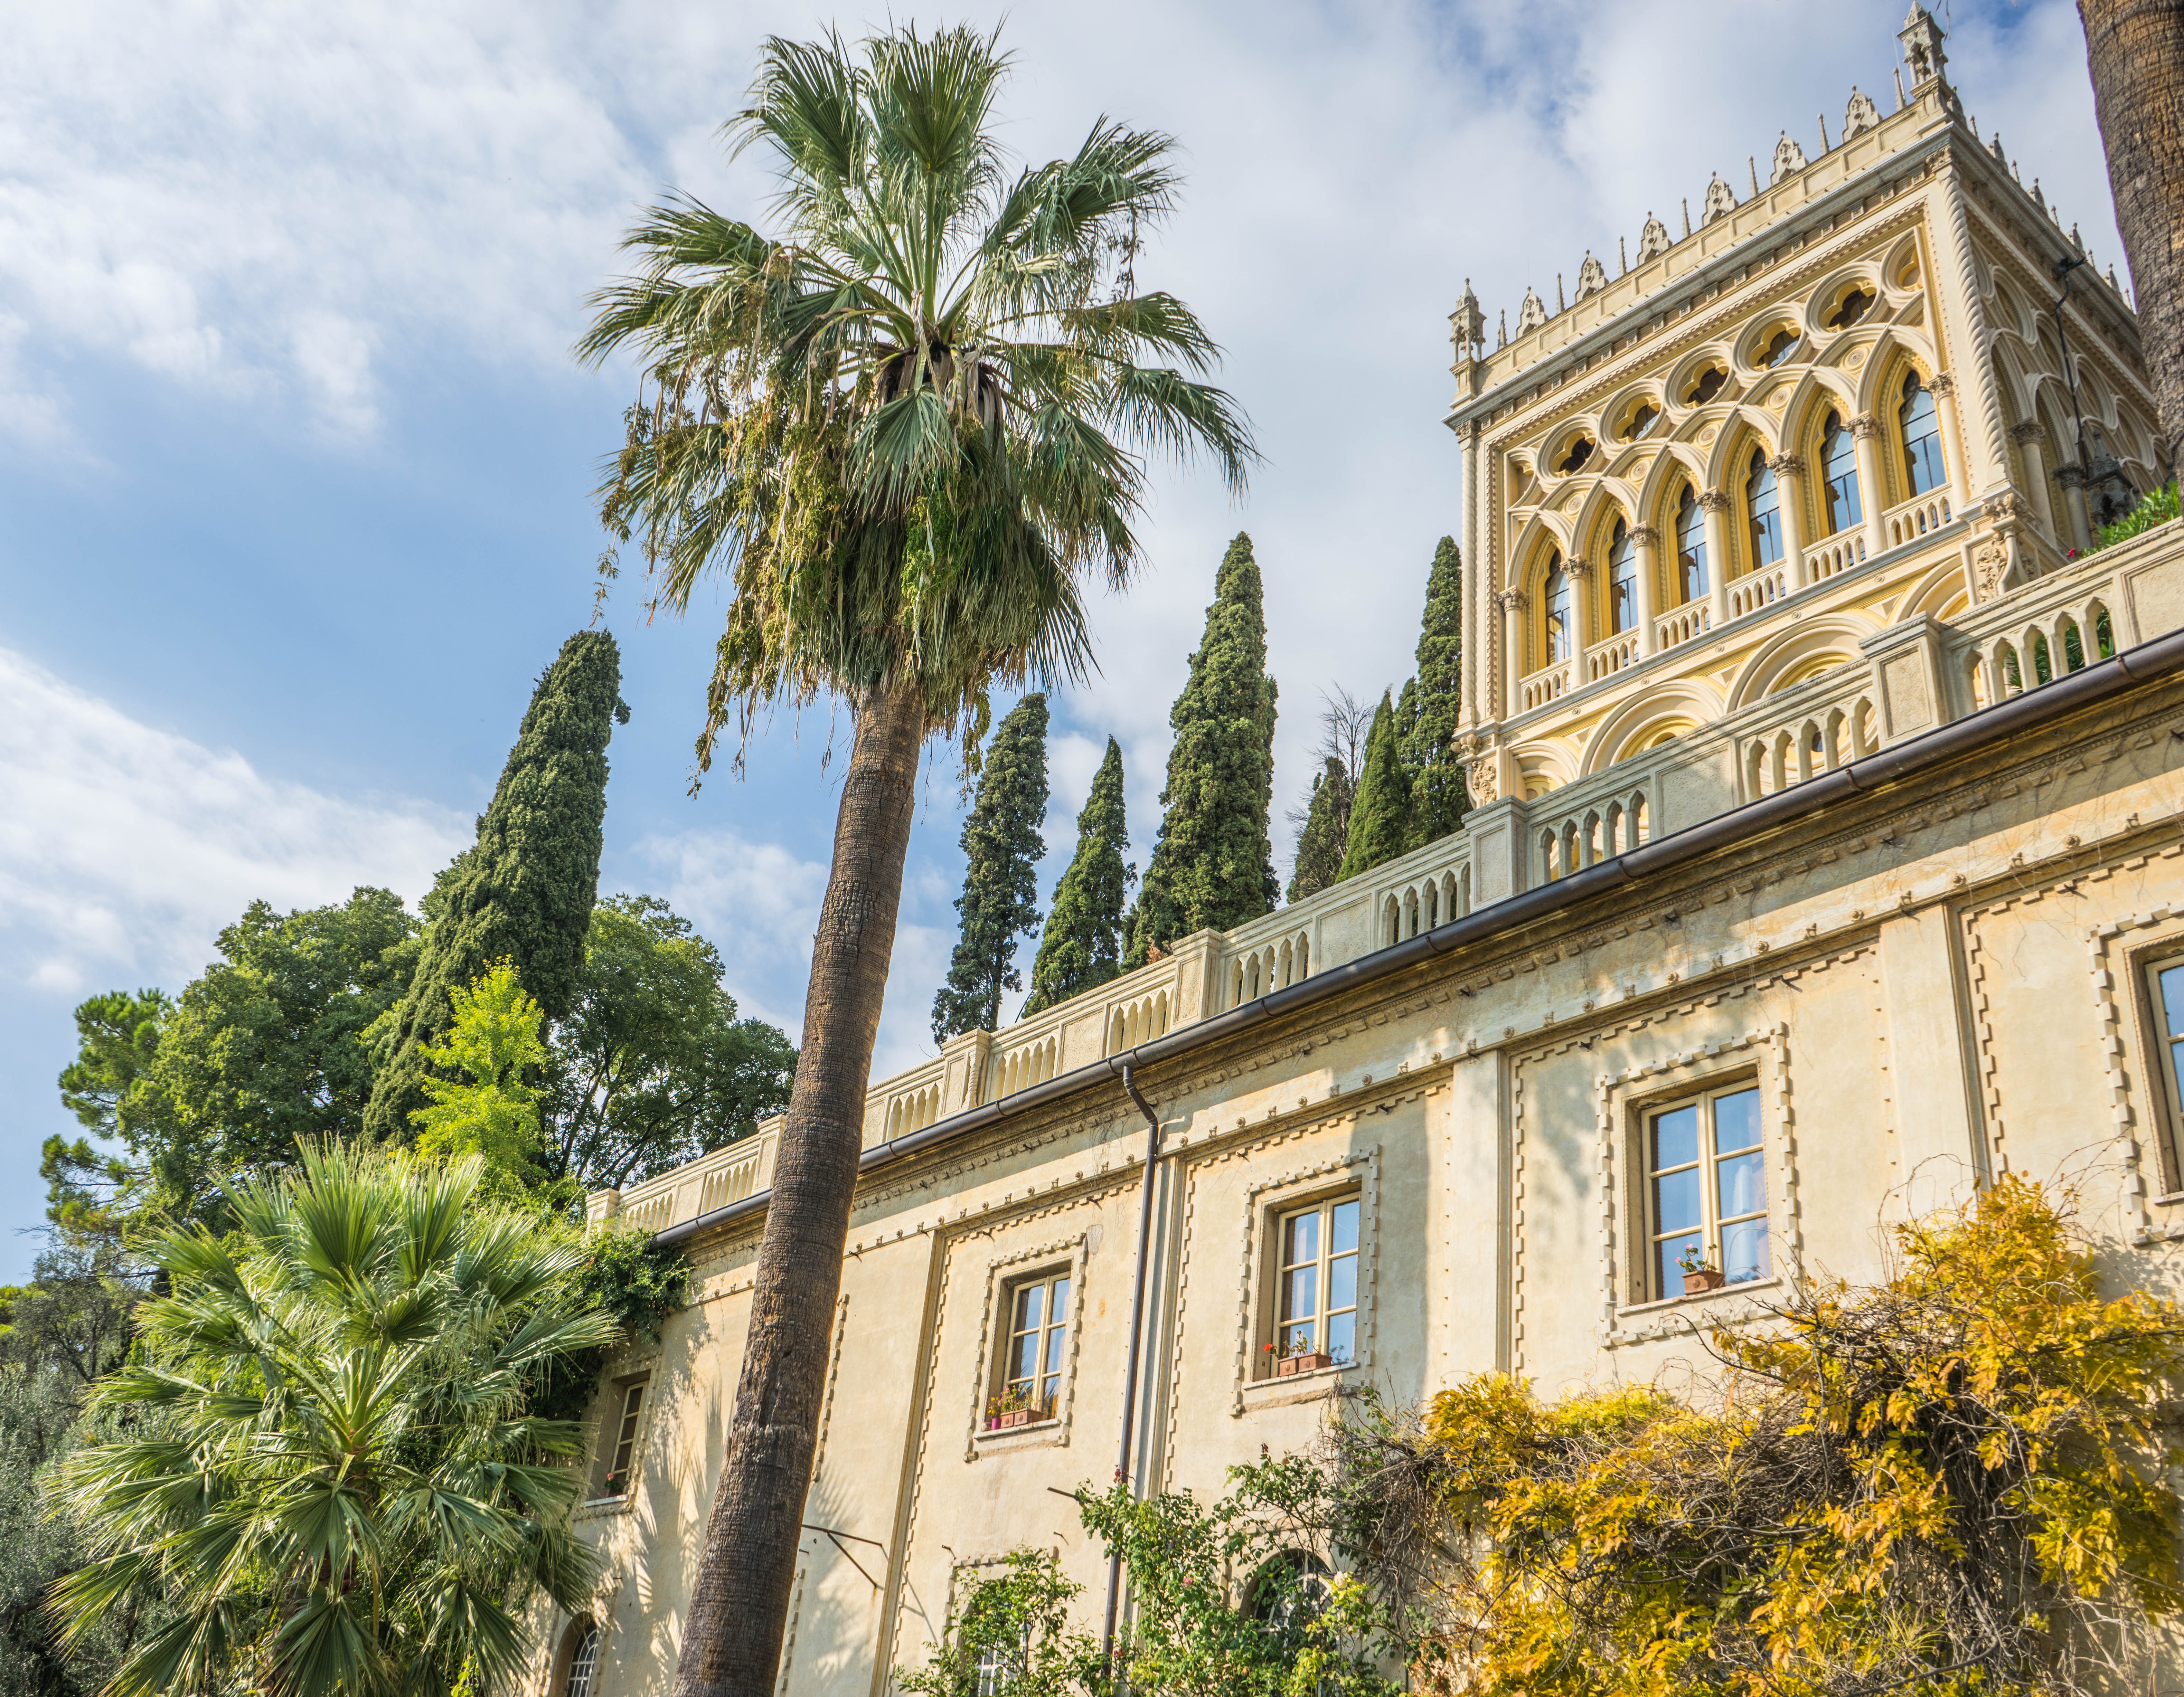
tree, nature, architecture, sky, town, view, building, palace, summer, vacation, tower, palm, tropical, holiday, island, landmark, italy, facade, blue, colorful, tourism, place of worship, outdoors, estate, exotic, neighbourhood, isola del garda, arecales